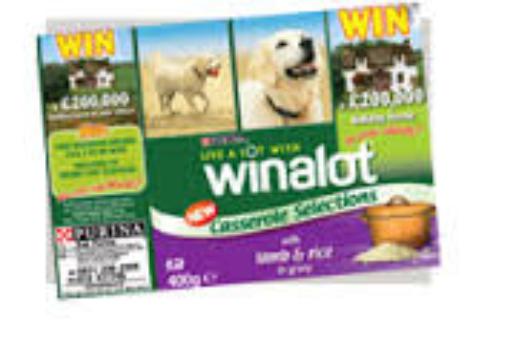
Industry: Necessities